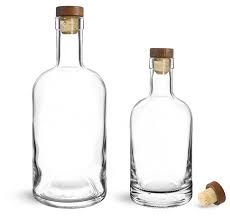
Waste category: glass